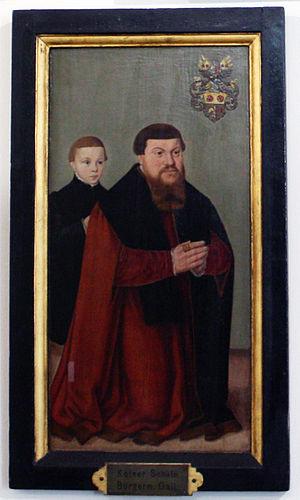
Philipp Gail et son fils Philipp. Gail fut un commerçant de Cologne, membre du conseil et plusieurs fois (6×) Bürgermeister de la ville